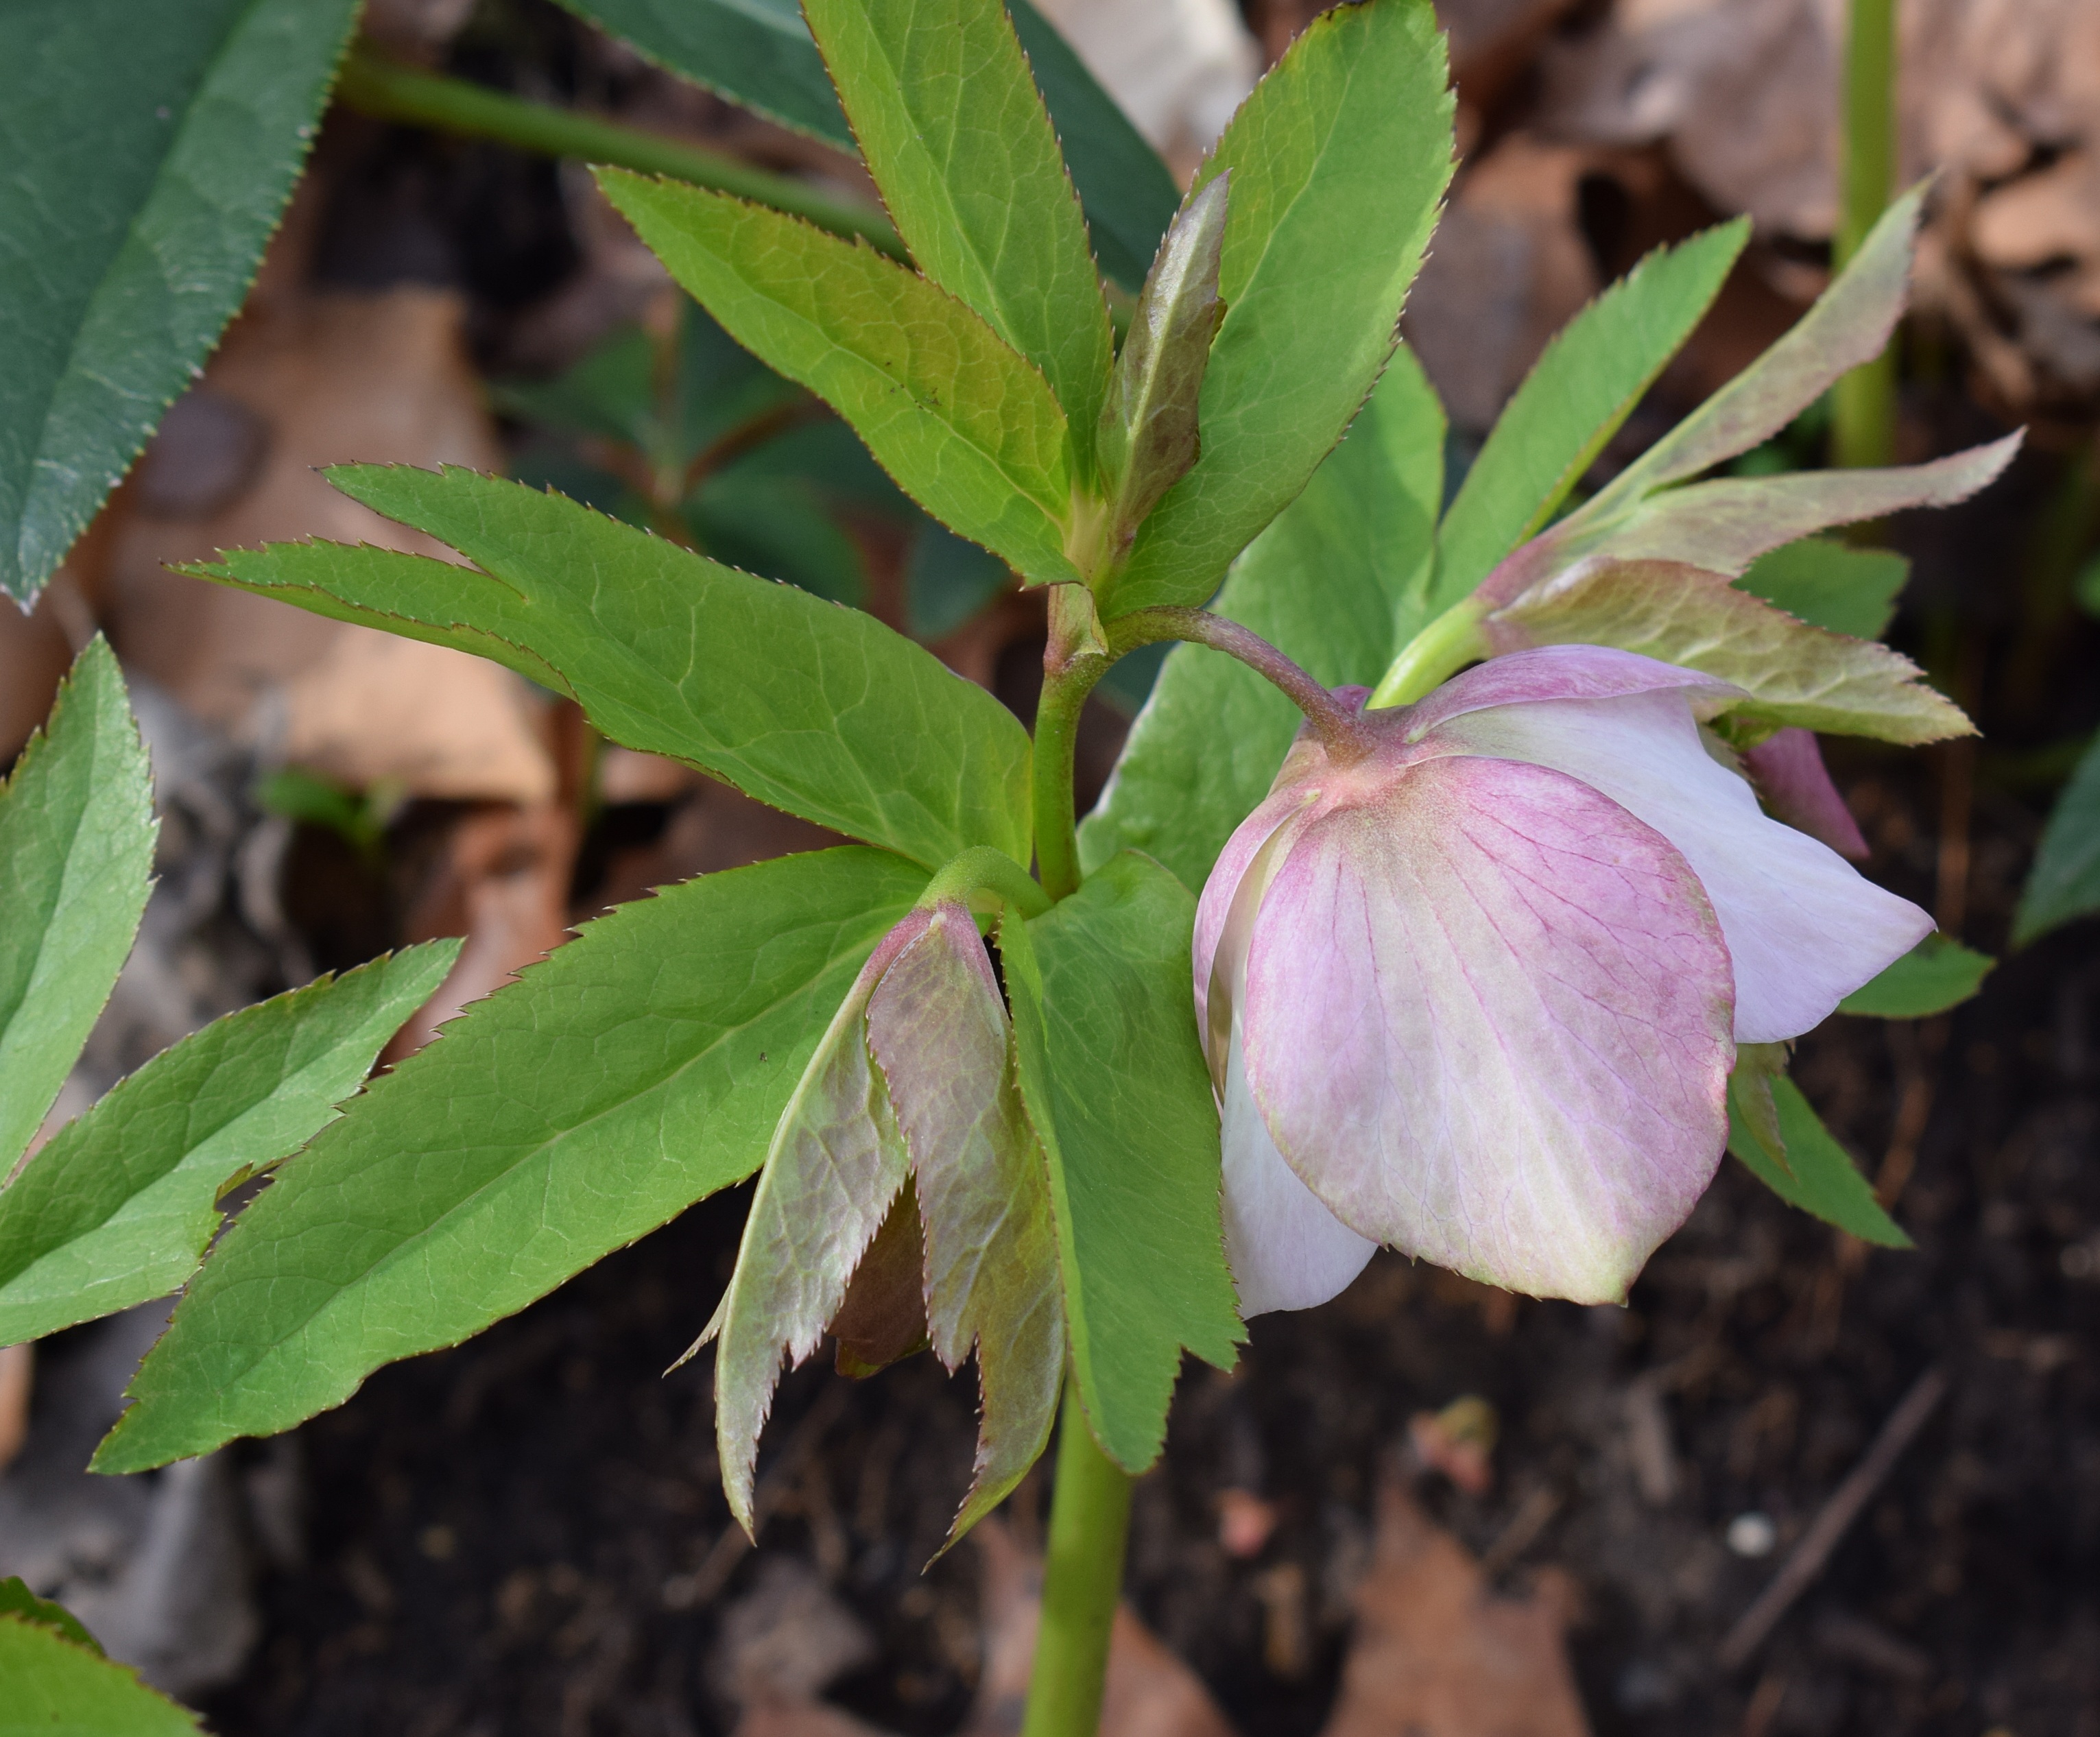
pink hellebore, pink lenten rose, lenten rose, bud, flower, blossom, bloom, hellebore, garden, plant, nature, white, green, pink, natural, leaf